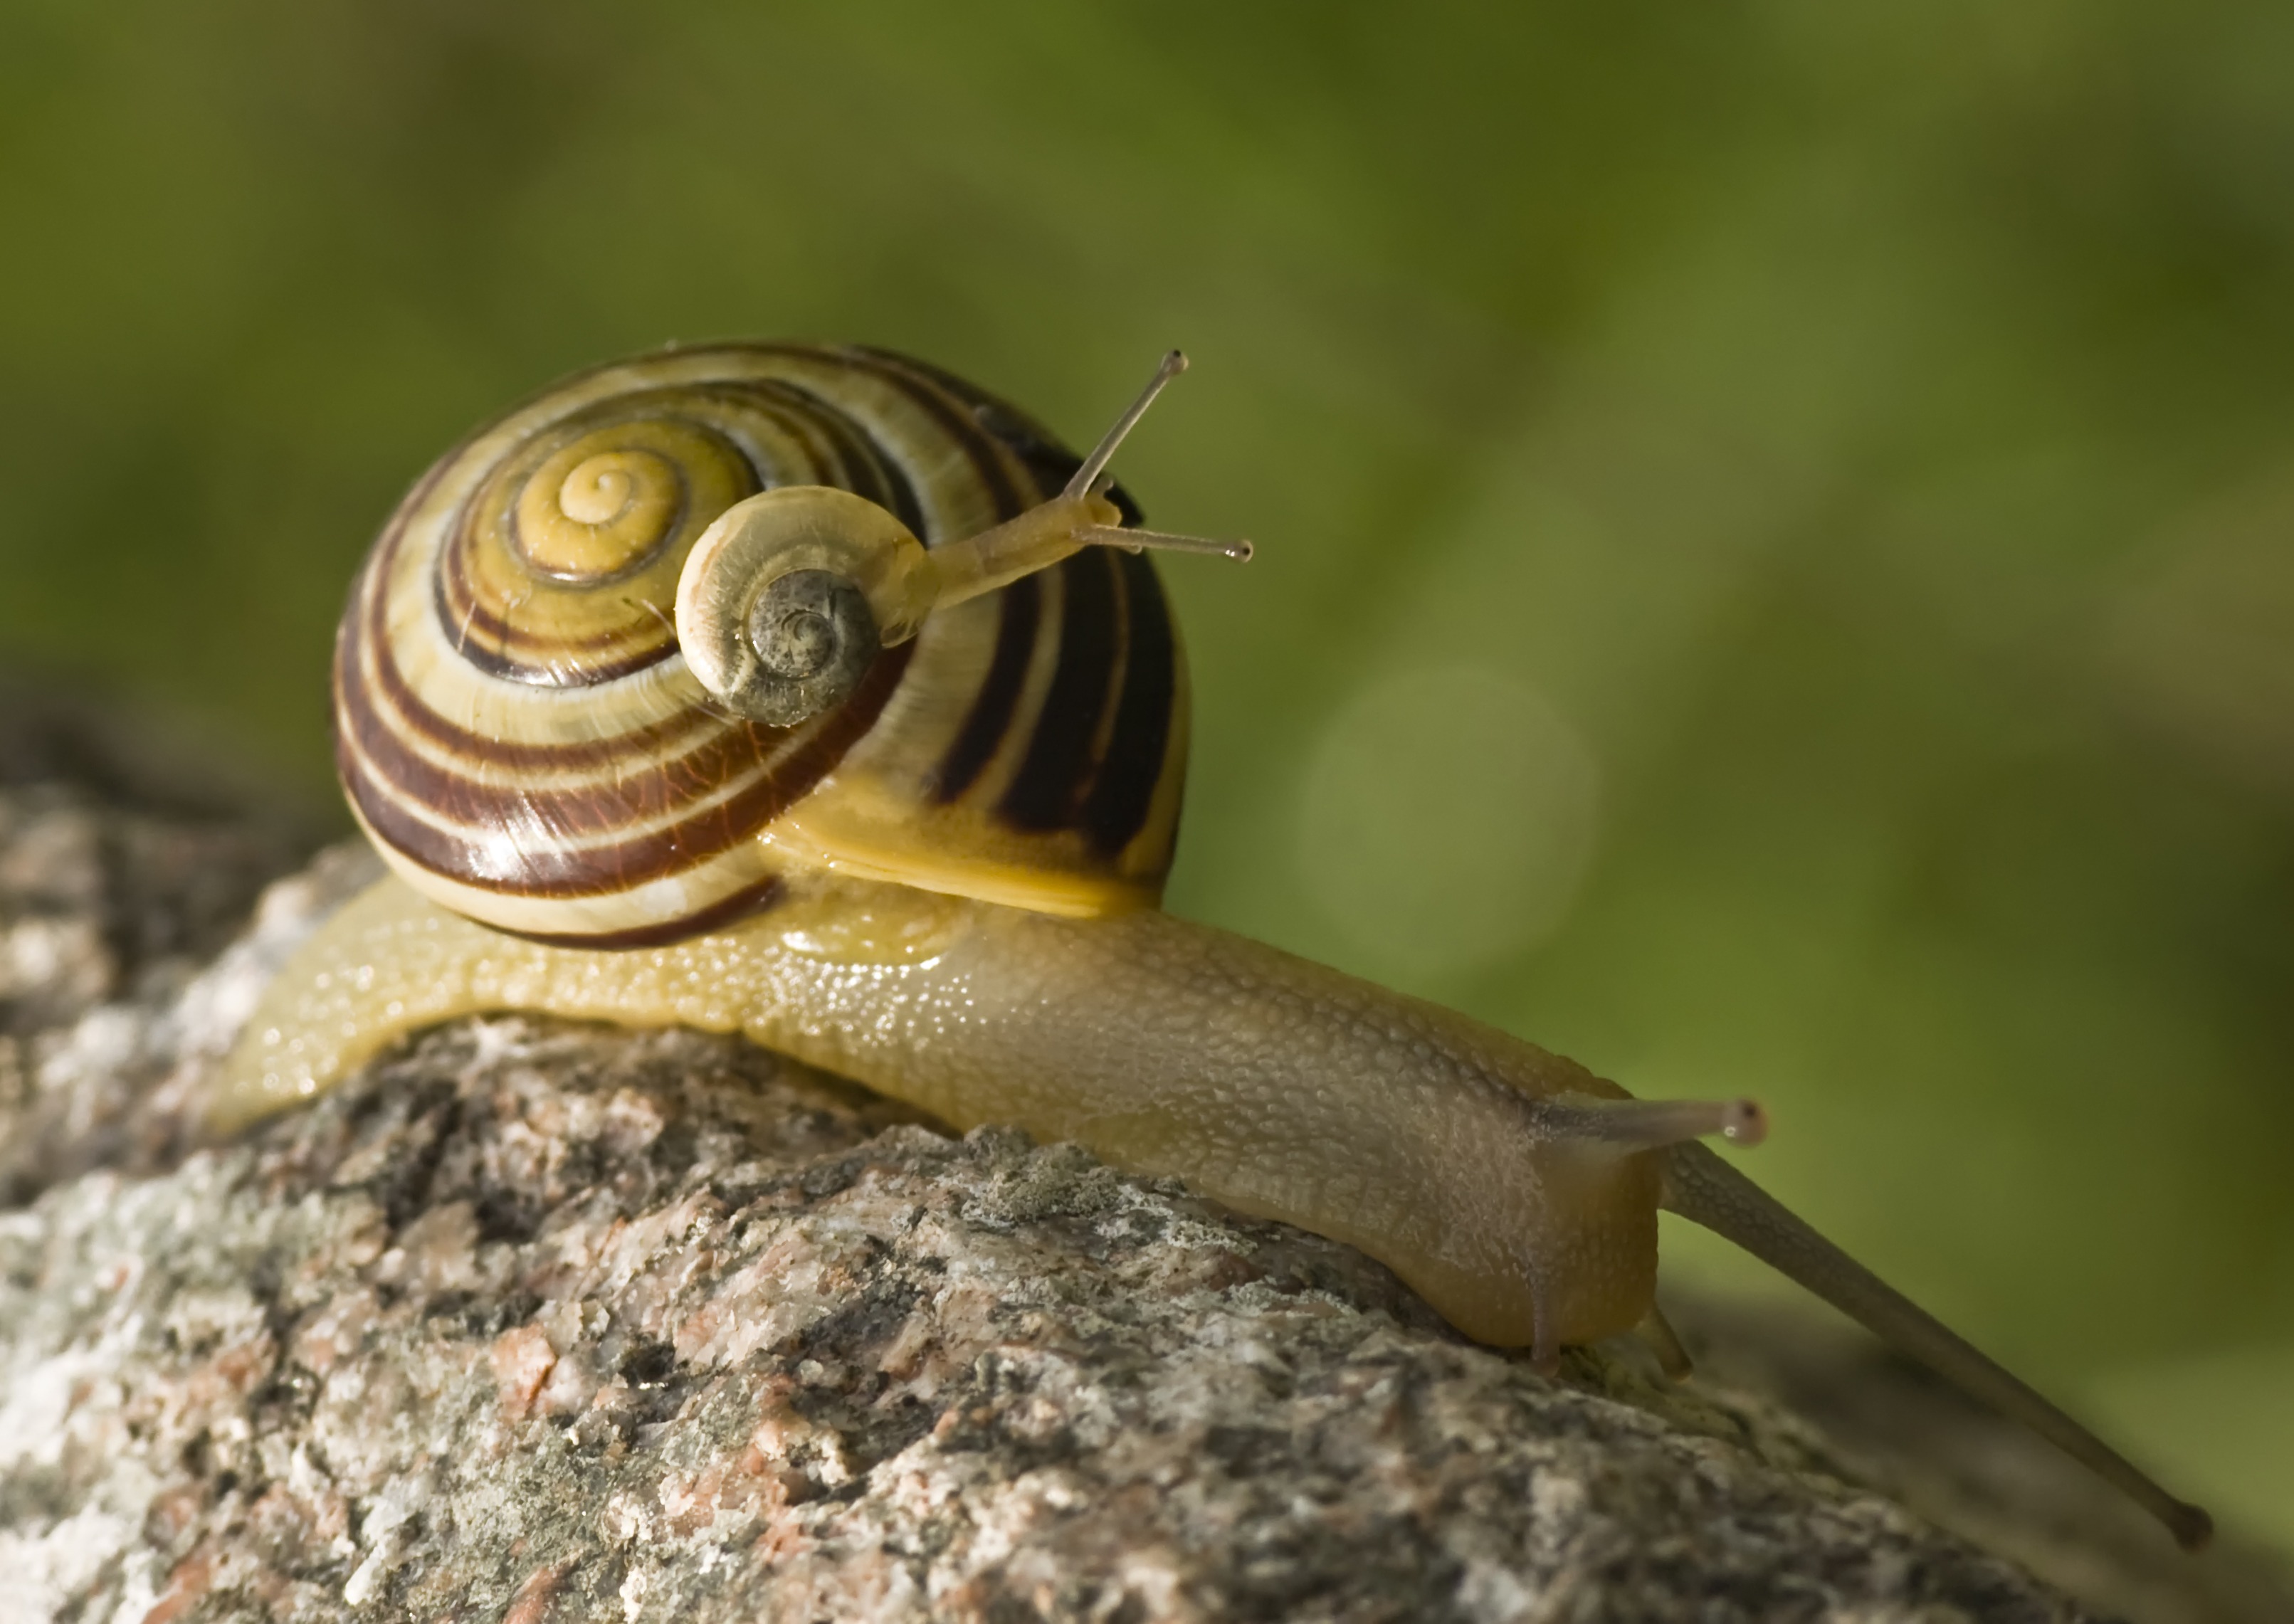
old, bear, wildlife, young, small, two, fauna, shell, invertebrate, close up, duo, last, snail, molluscs, slug, snails, tandem, schnecken, macro photography, piggyback, sea snail, snails and slugs